Sibton

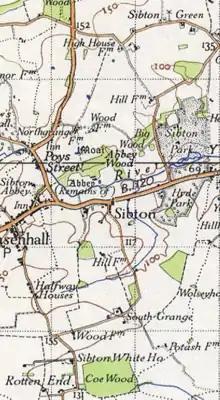
Map of Sibton (1945)

According to the 2011 census Sibton had a population of 182- 96 of these people being male and 86 being female. This is the lowest the population has been since census records began in 1801.The population hit a peak in 1821, when there were 569 people living in the parish. Since then, the population fluctuated slightly between the years of 1821 and 1841 but has continued to decrease since then. One reason for this drastic change was due to a boundary change of the parish, which was in 1885 when part of Sibton became part of Peasenhall. This change was recorded in the 1891 census and meant the parish size was reduced. A continued decrease in population has also occurred as people became less dependent on farming as their main source of income and many people also moved towards the bigger towns, such as Ipswich, for work.